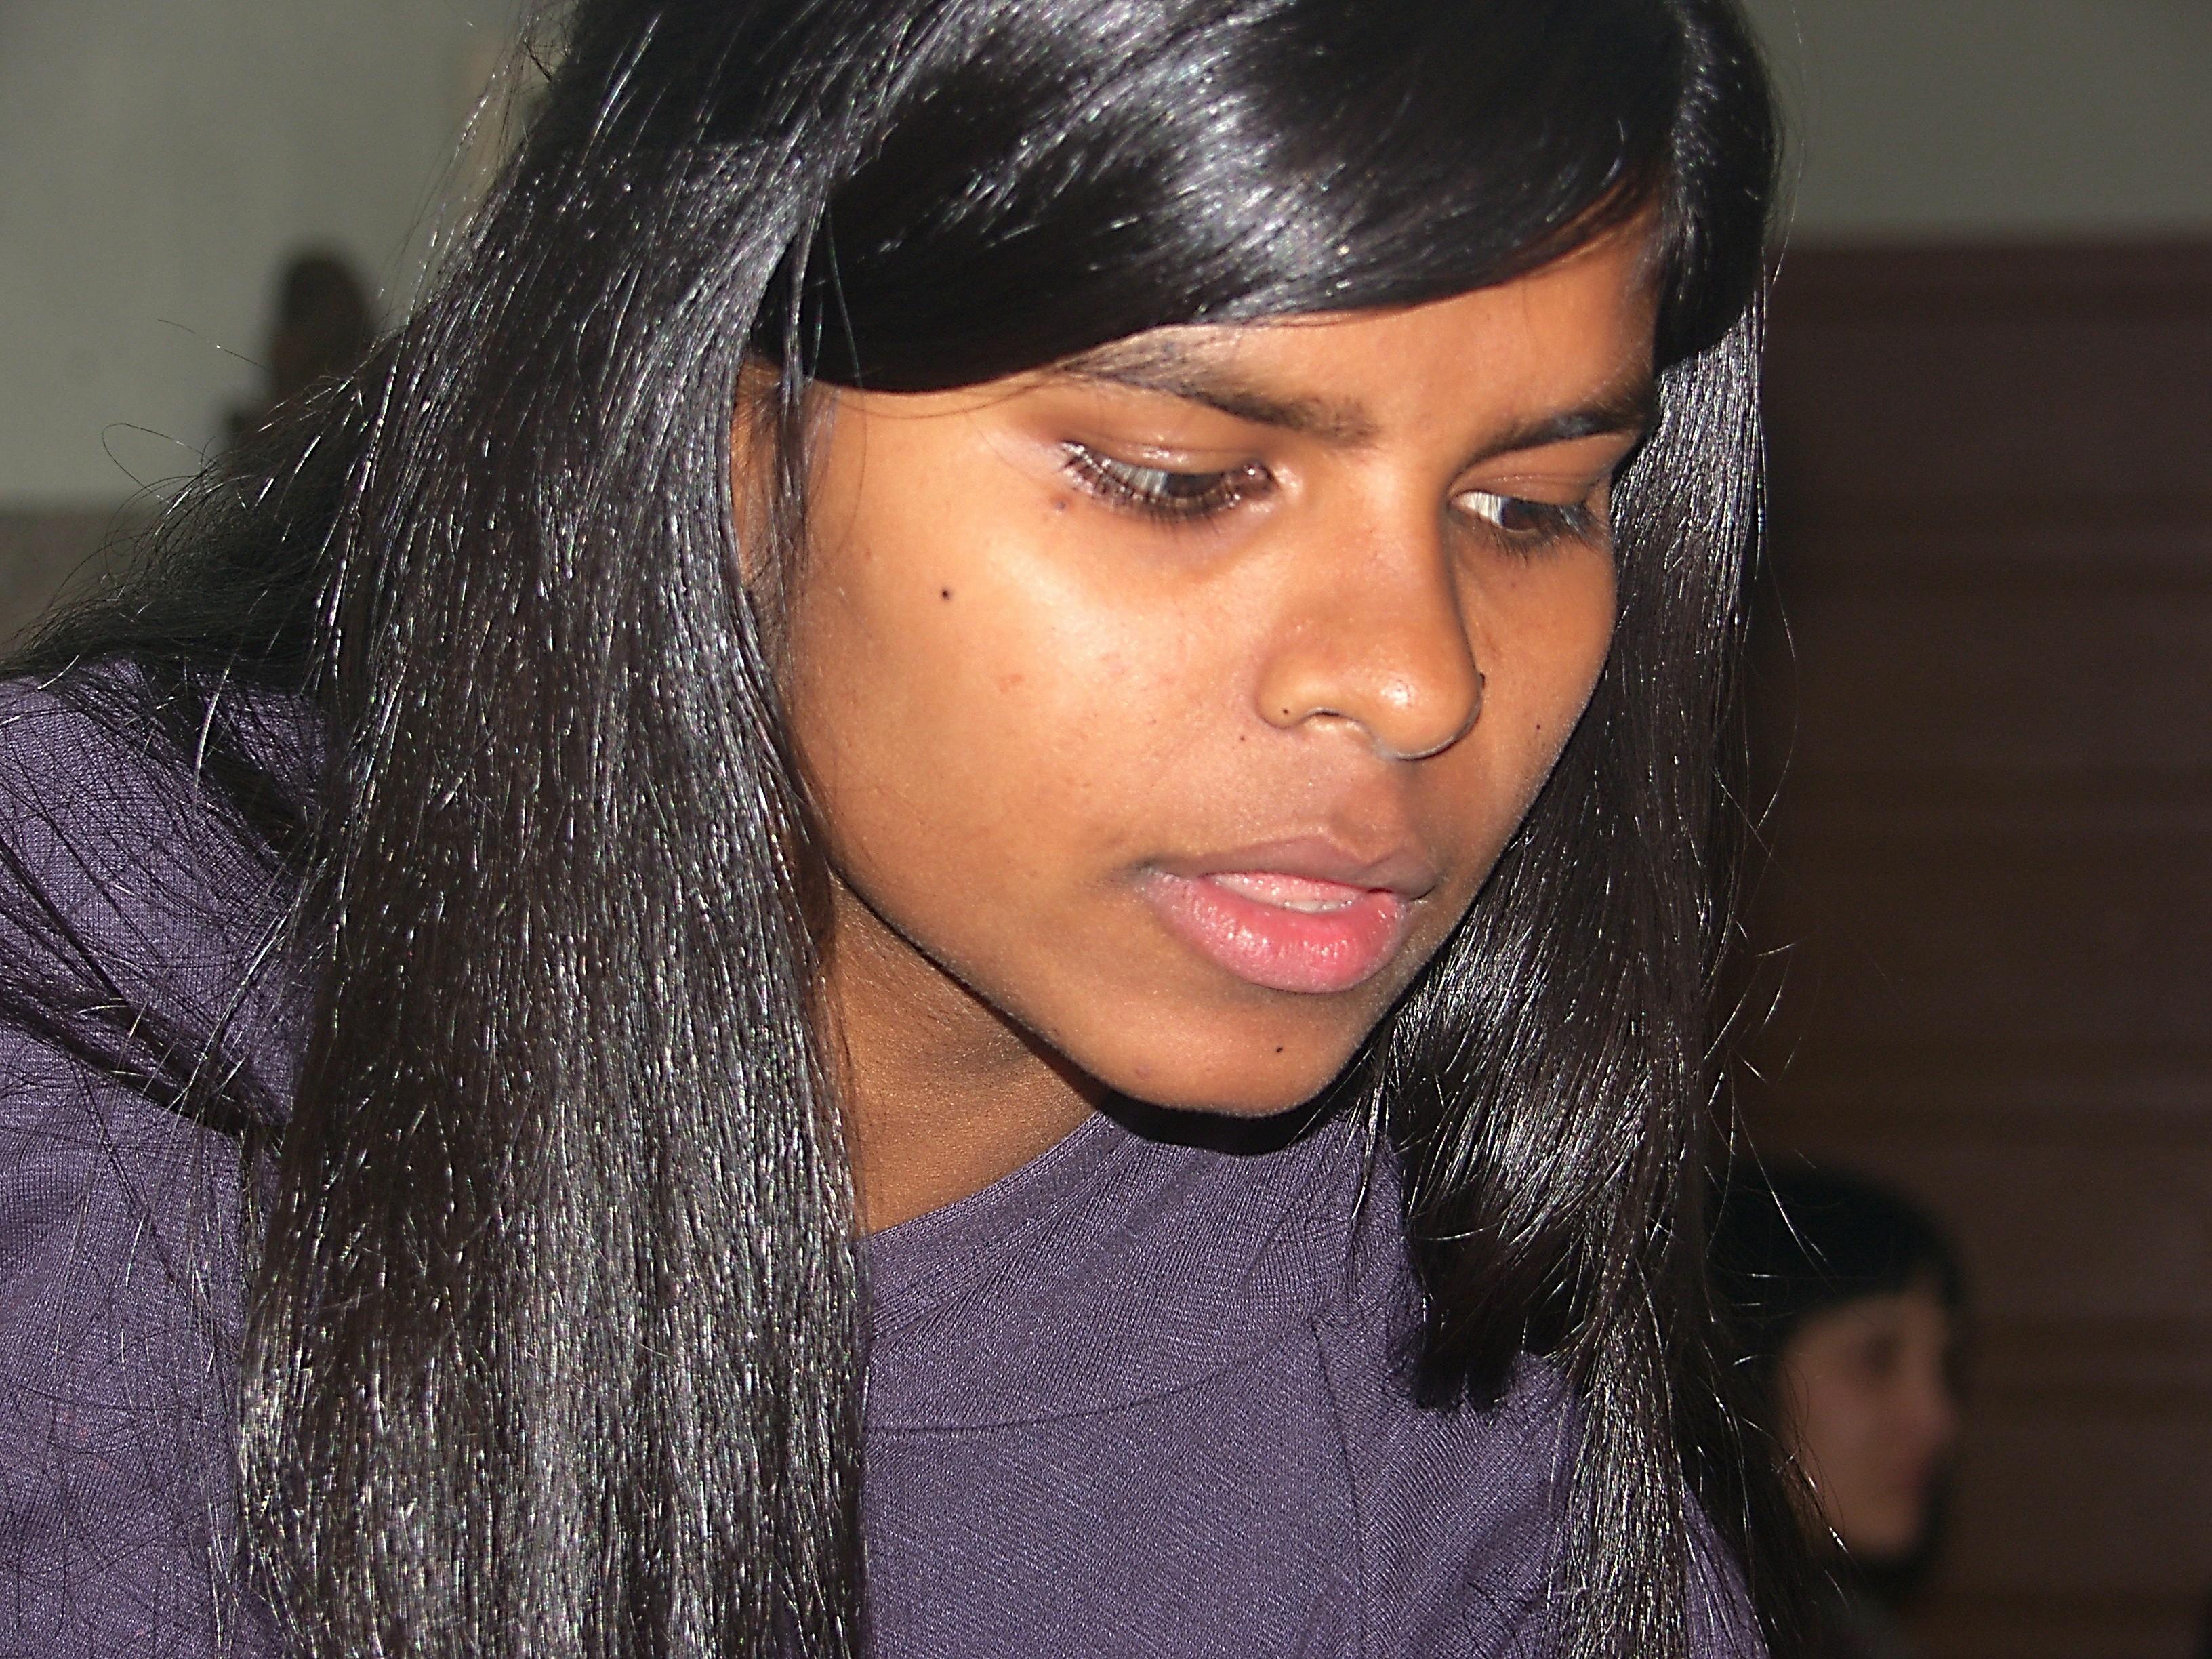
hair, singer, model, fashion, hairstyle, long hair, black hair, face, family, nose, friends, eye, head, beauty, ggl1, photo shoot, brown hair, supermodel